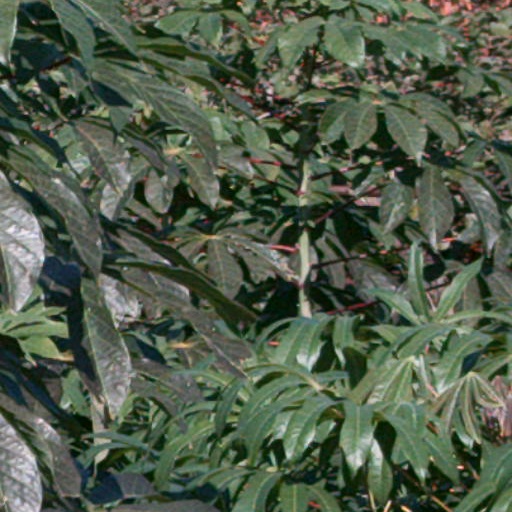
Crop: cassava